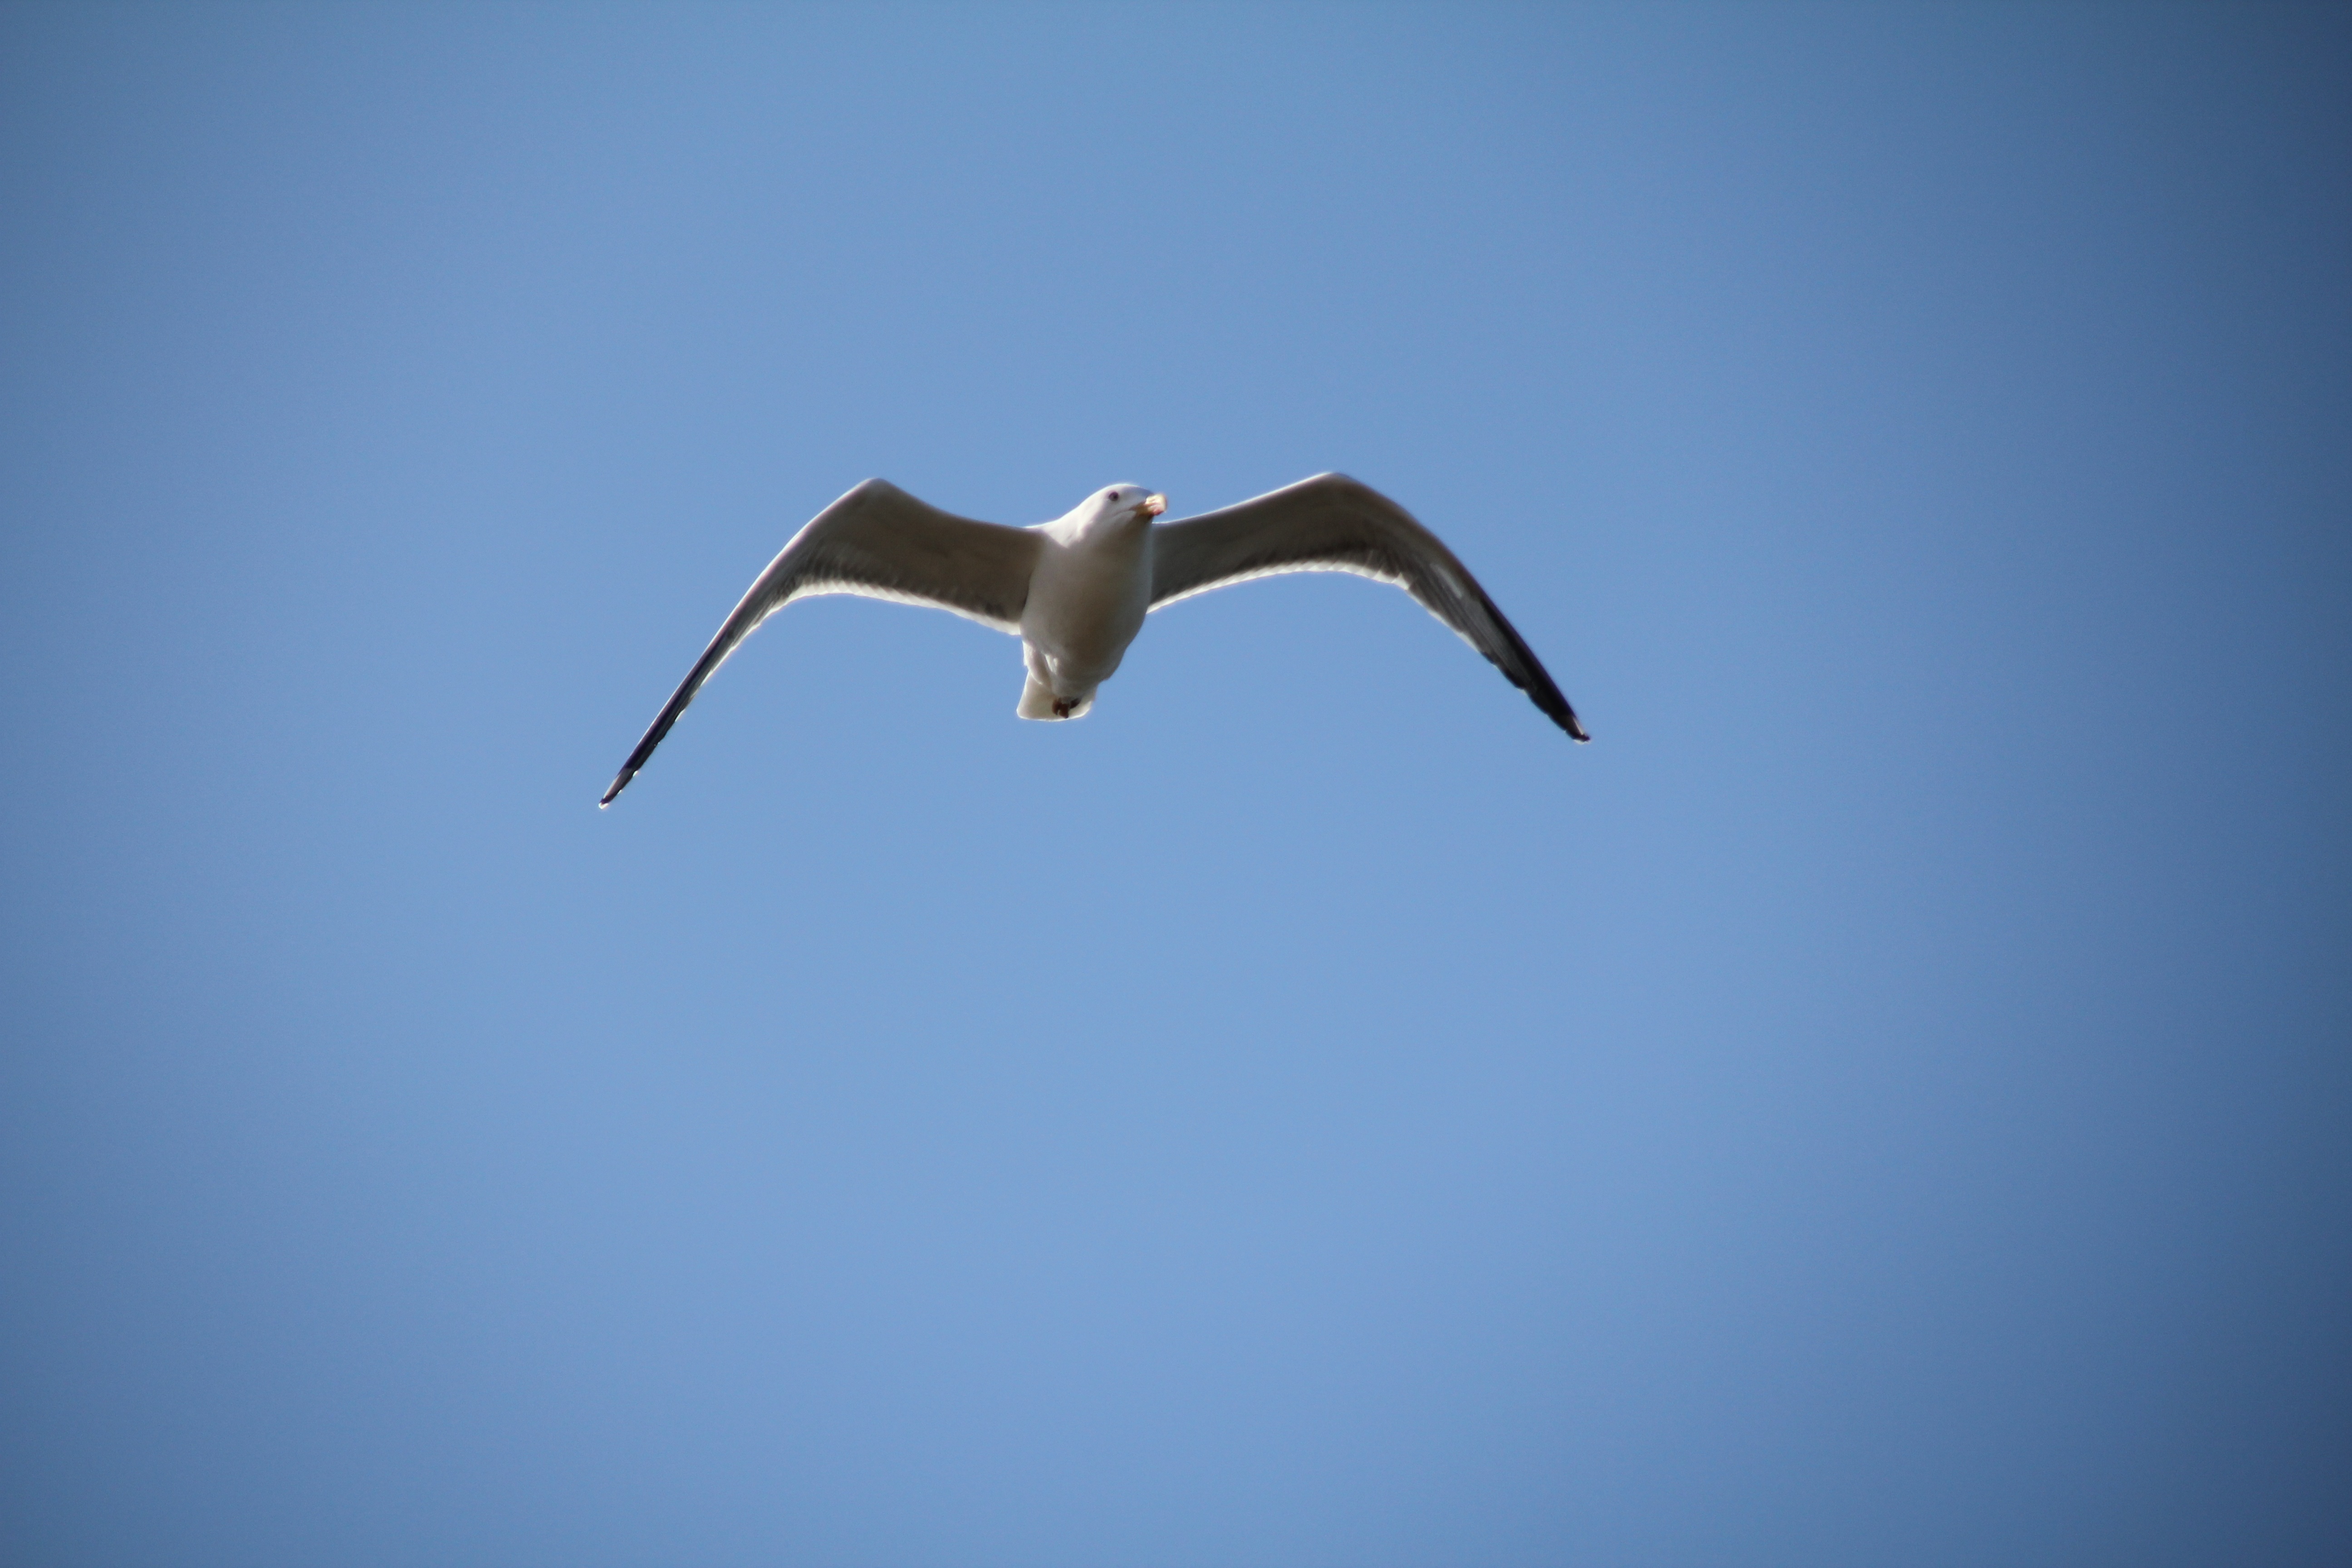
bird, wing, sky, seabird, fly, seagull, gull, beak, flight, blue, feathers, vertebrate, albatross, charadriiformes